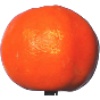
Label: clementine